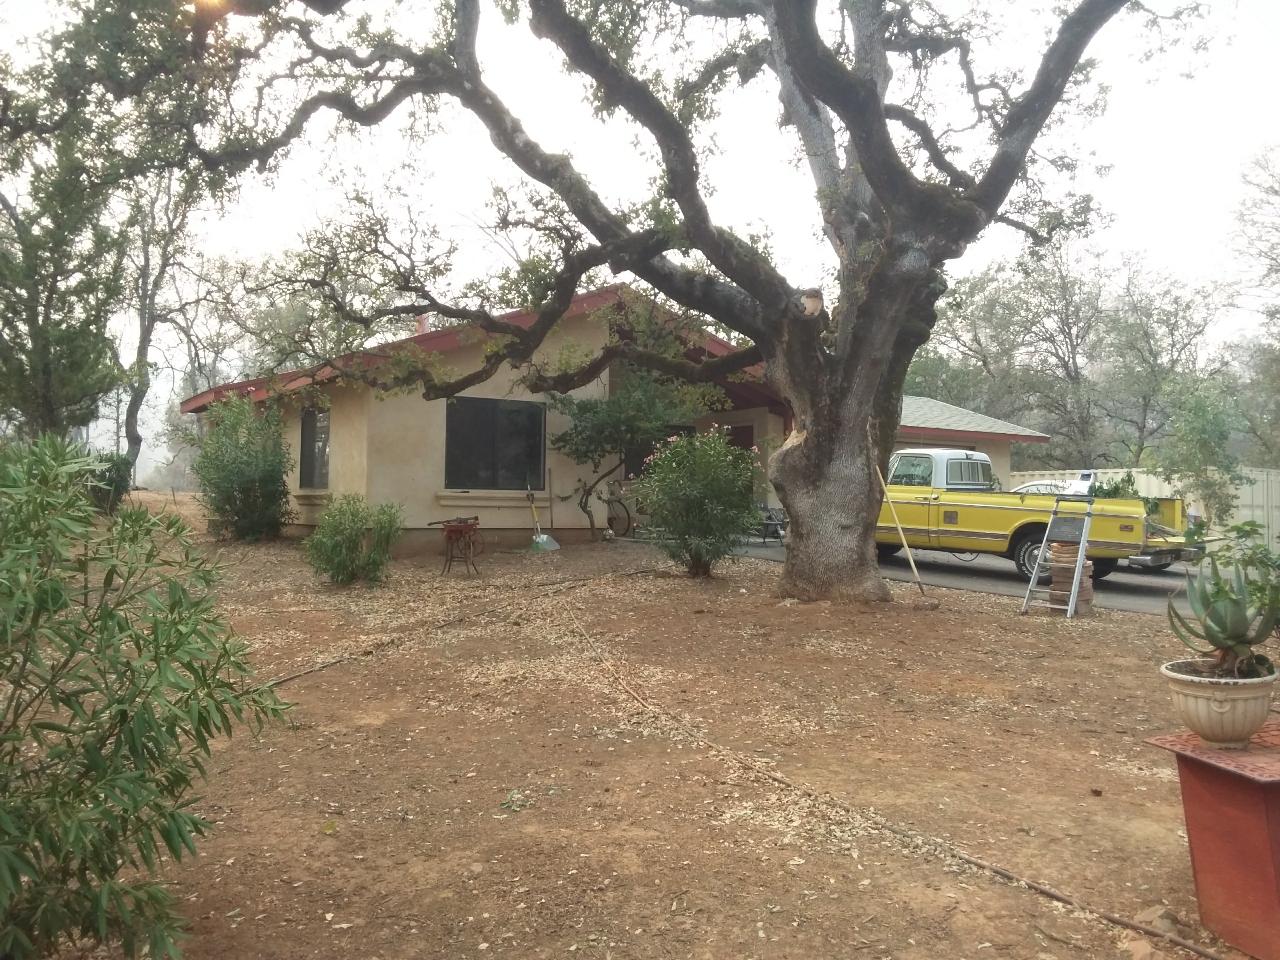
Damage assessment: no_damage